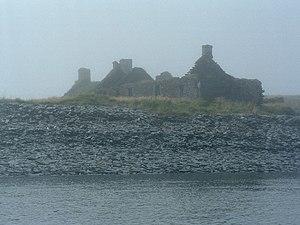
Ruines sur Belbahua, Hébrides intérieures, Écosse
Belnahua, en gaélique Beul na h-Uamha, en français « La Bouche de la Caverne », est une toute petite île inhabitée du Royaume-Uni située en Écosse, dans le Firth of Lorn et faisant partie des Slate Islands, un groupe d'îles de l'archipel des Hébrides intérieures.